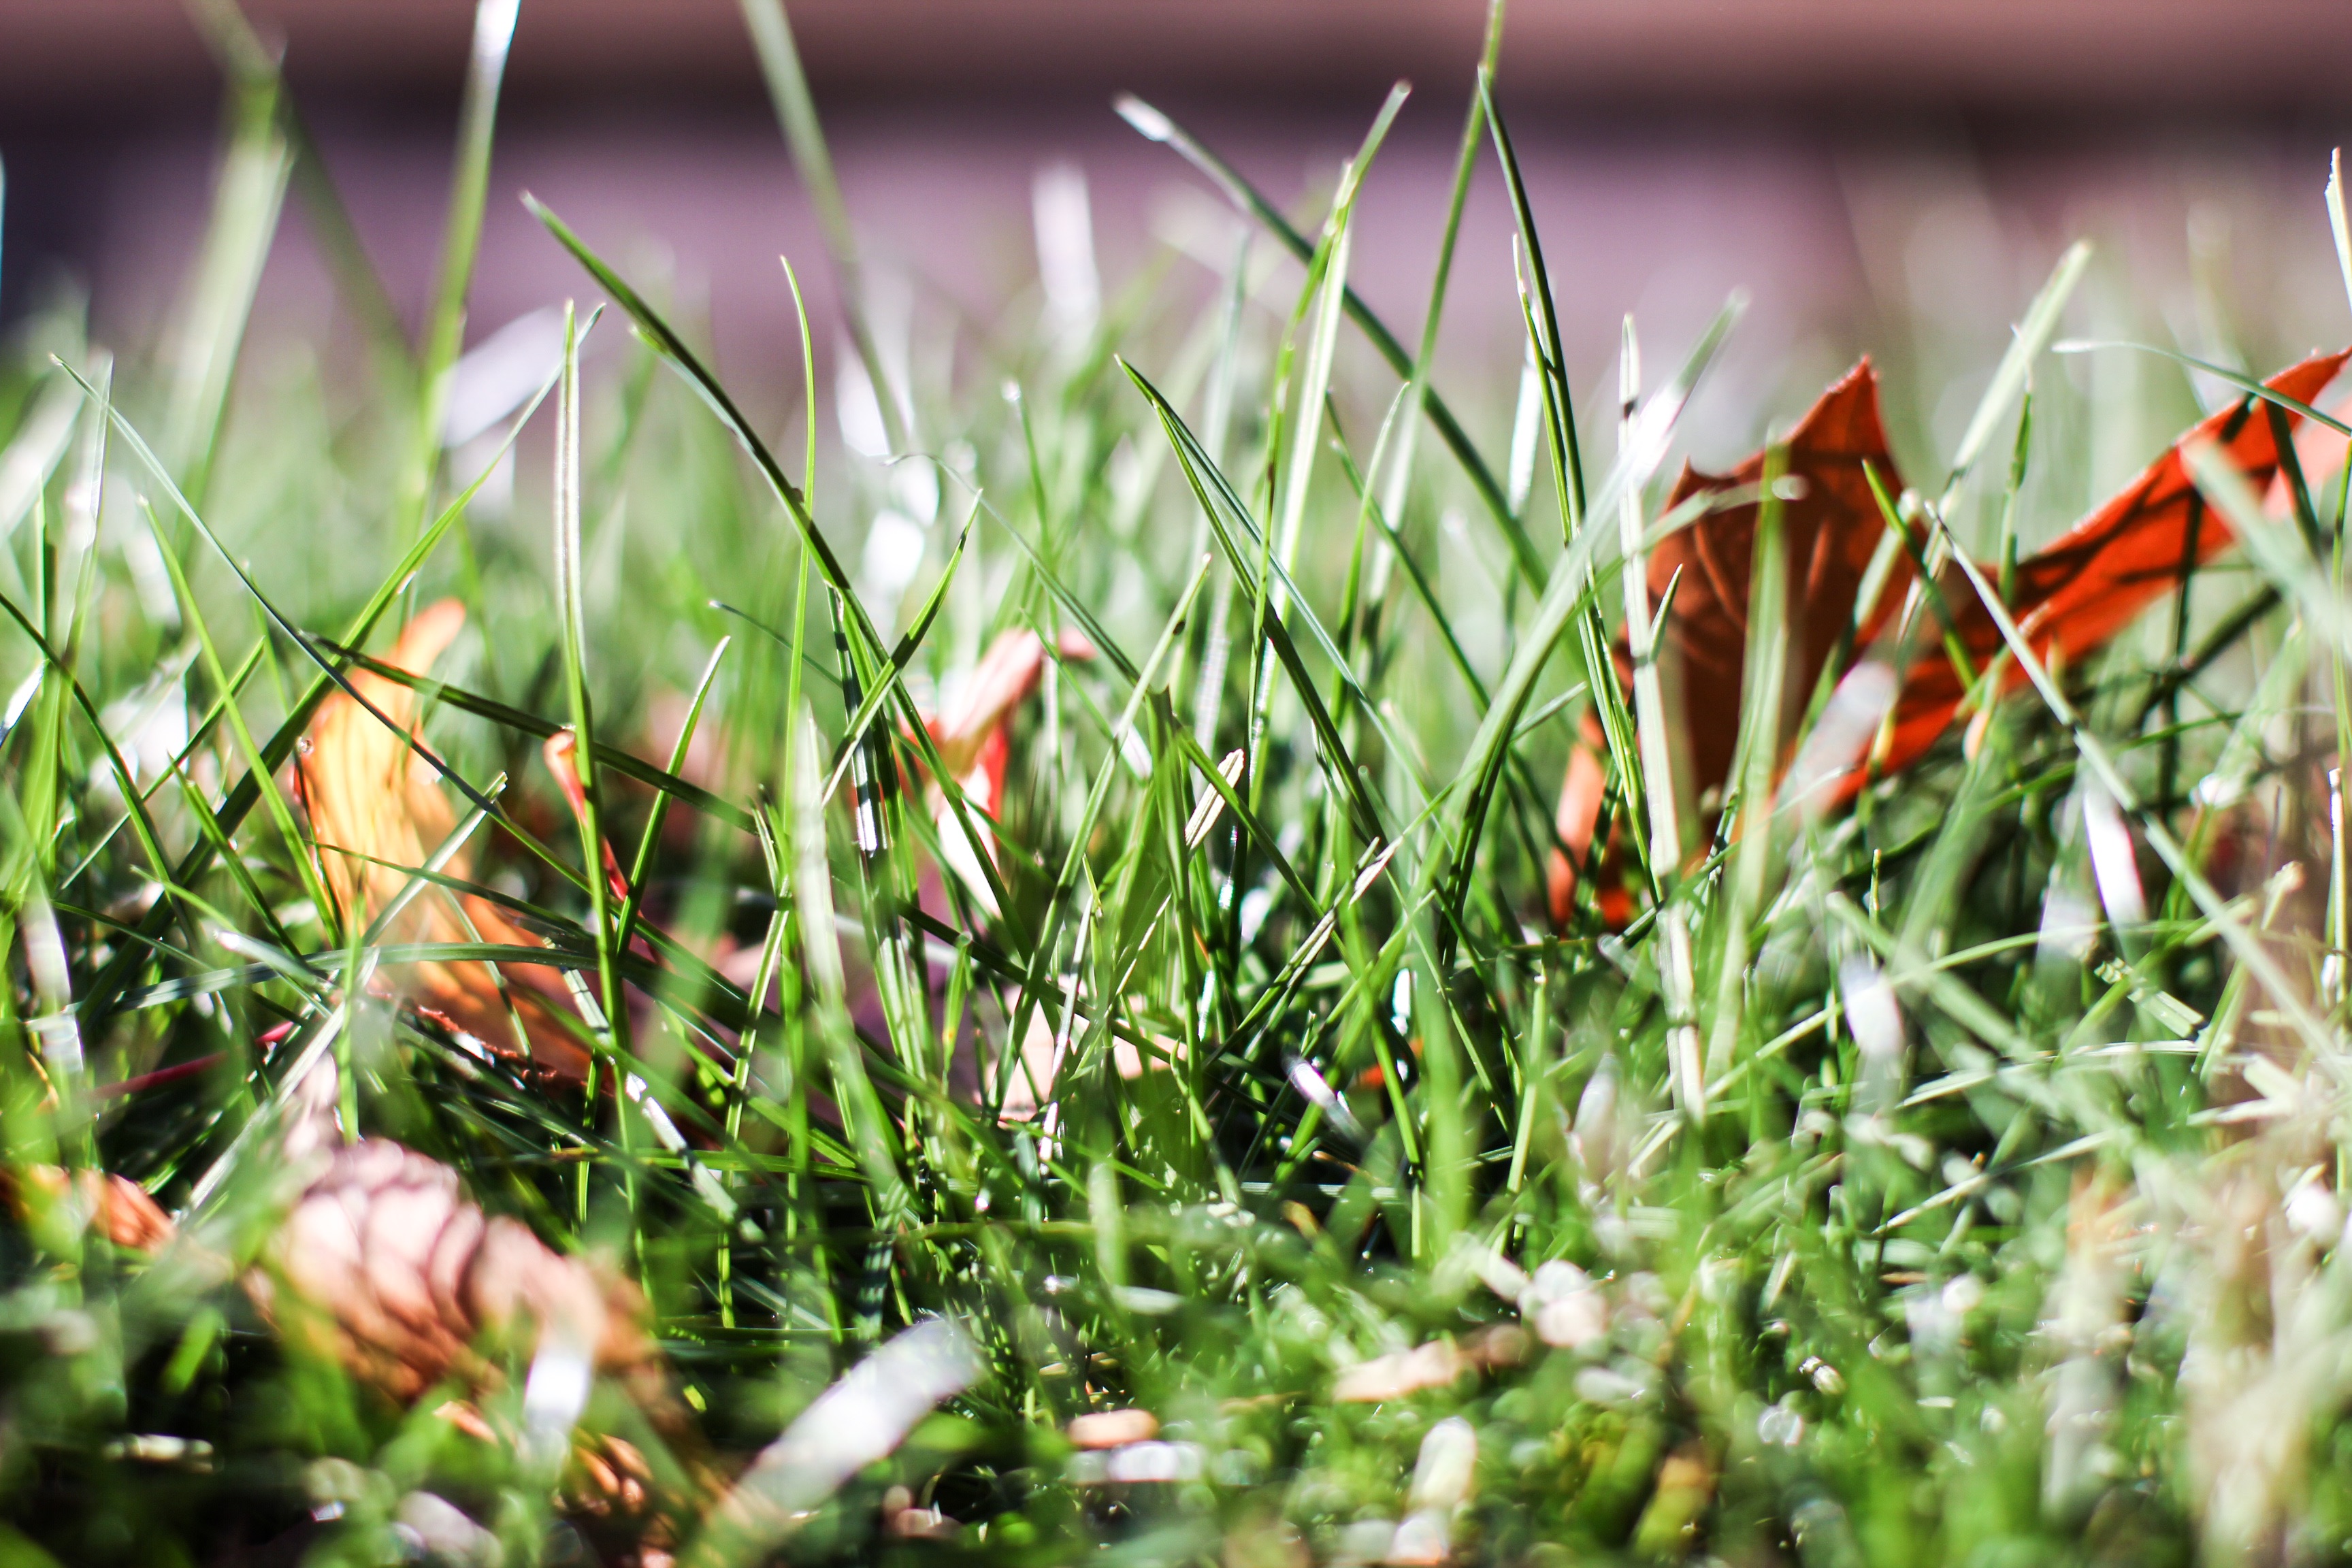
grass, plant, lawn, meadow, leaf, flower, green, herb, botany, garden, flora, macro photography, flowering plant, grass family, land plant